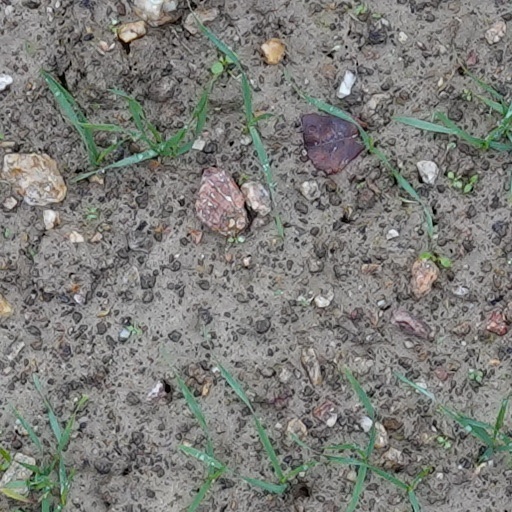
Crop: wheat